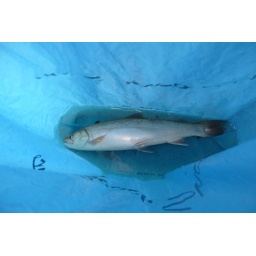
fish in a bag